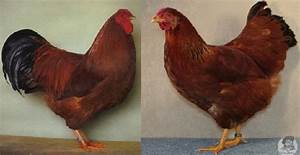
Label: chicken